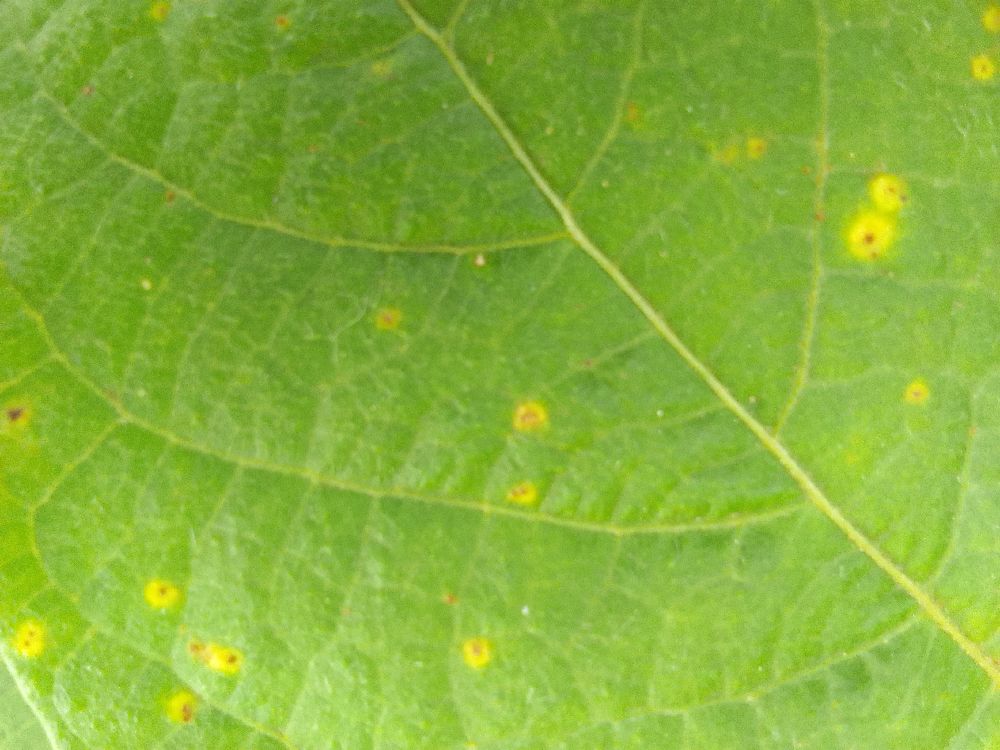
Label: rust